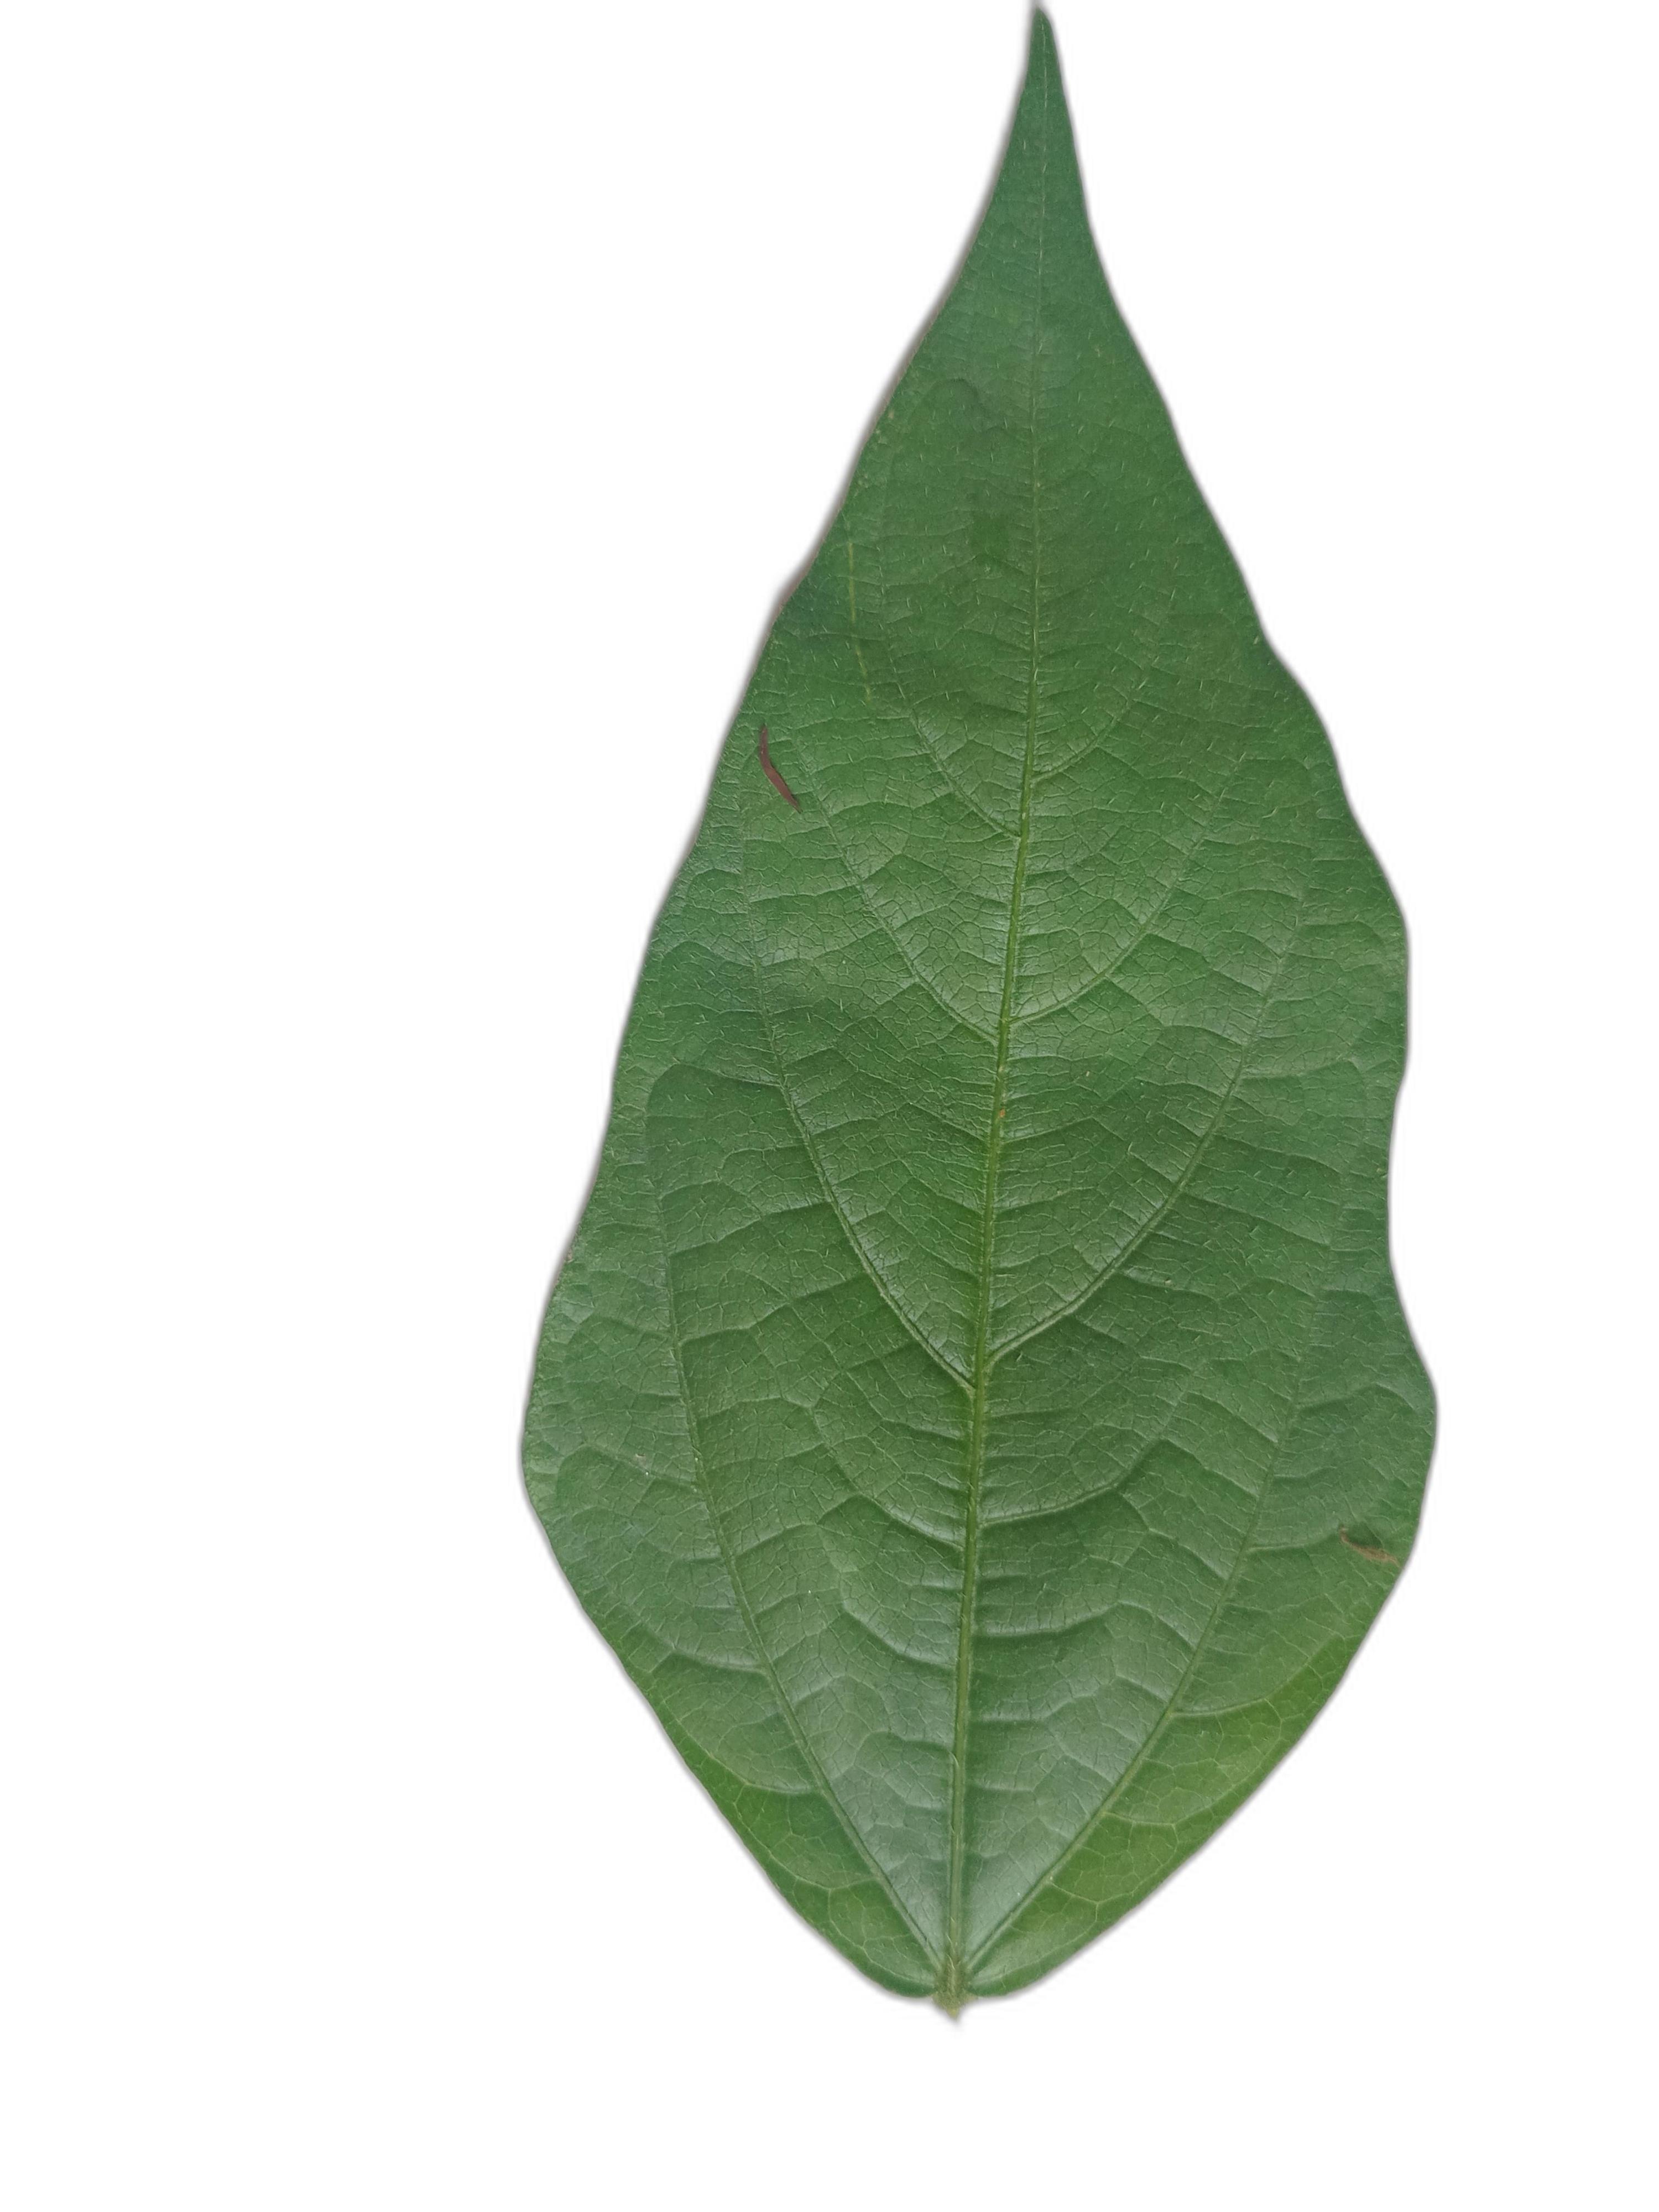
Label: Healthy